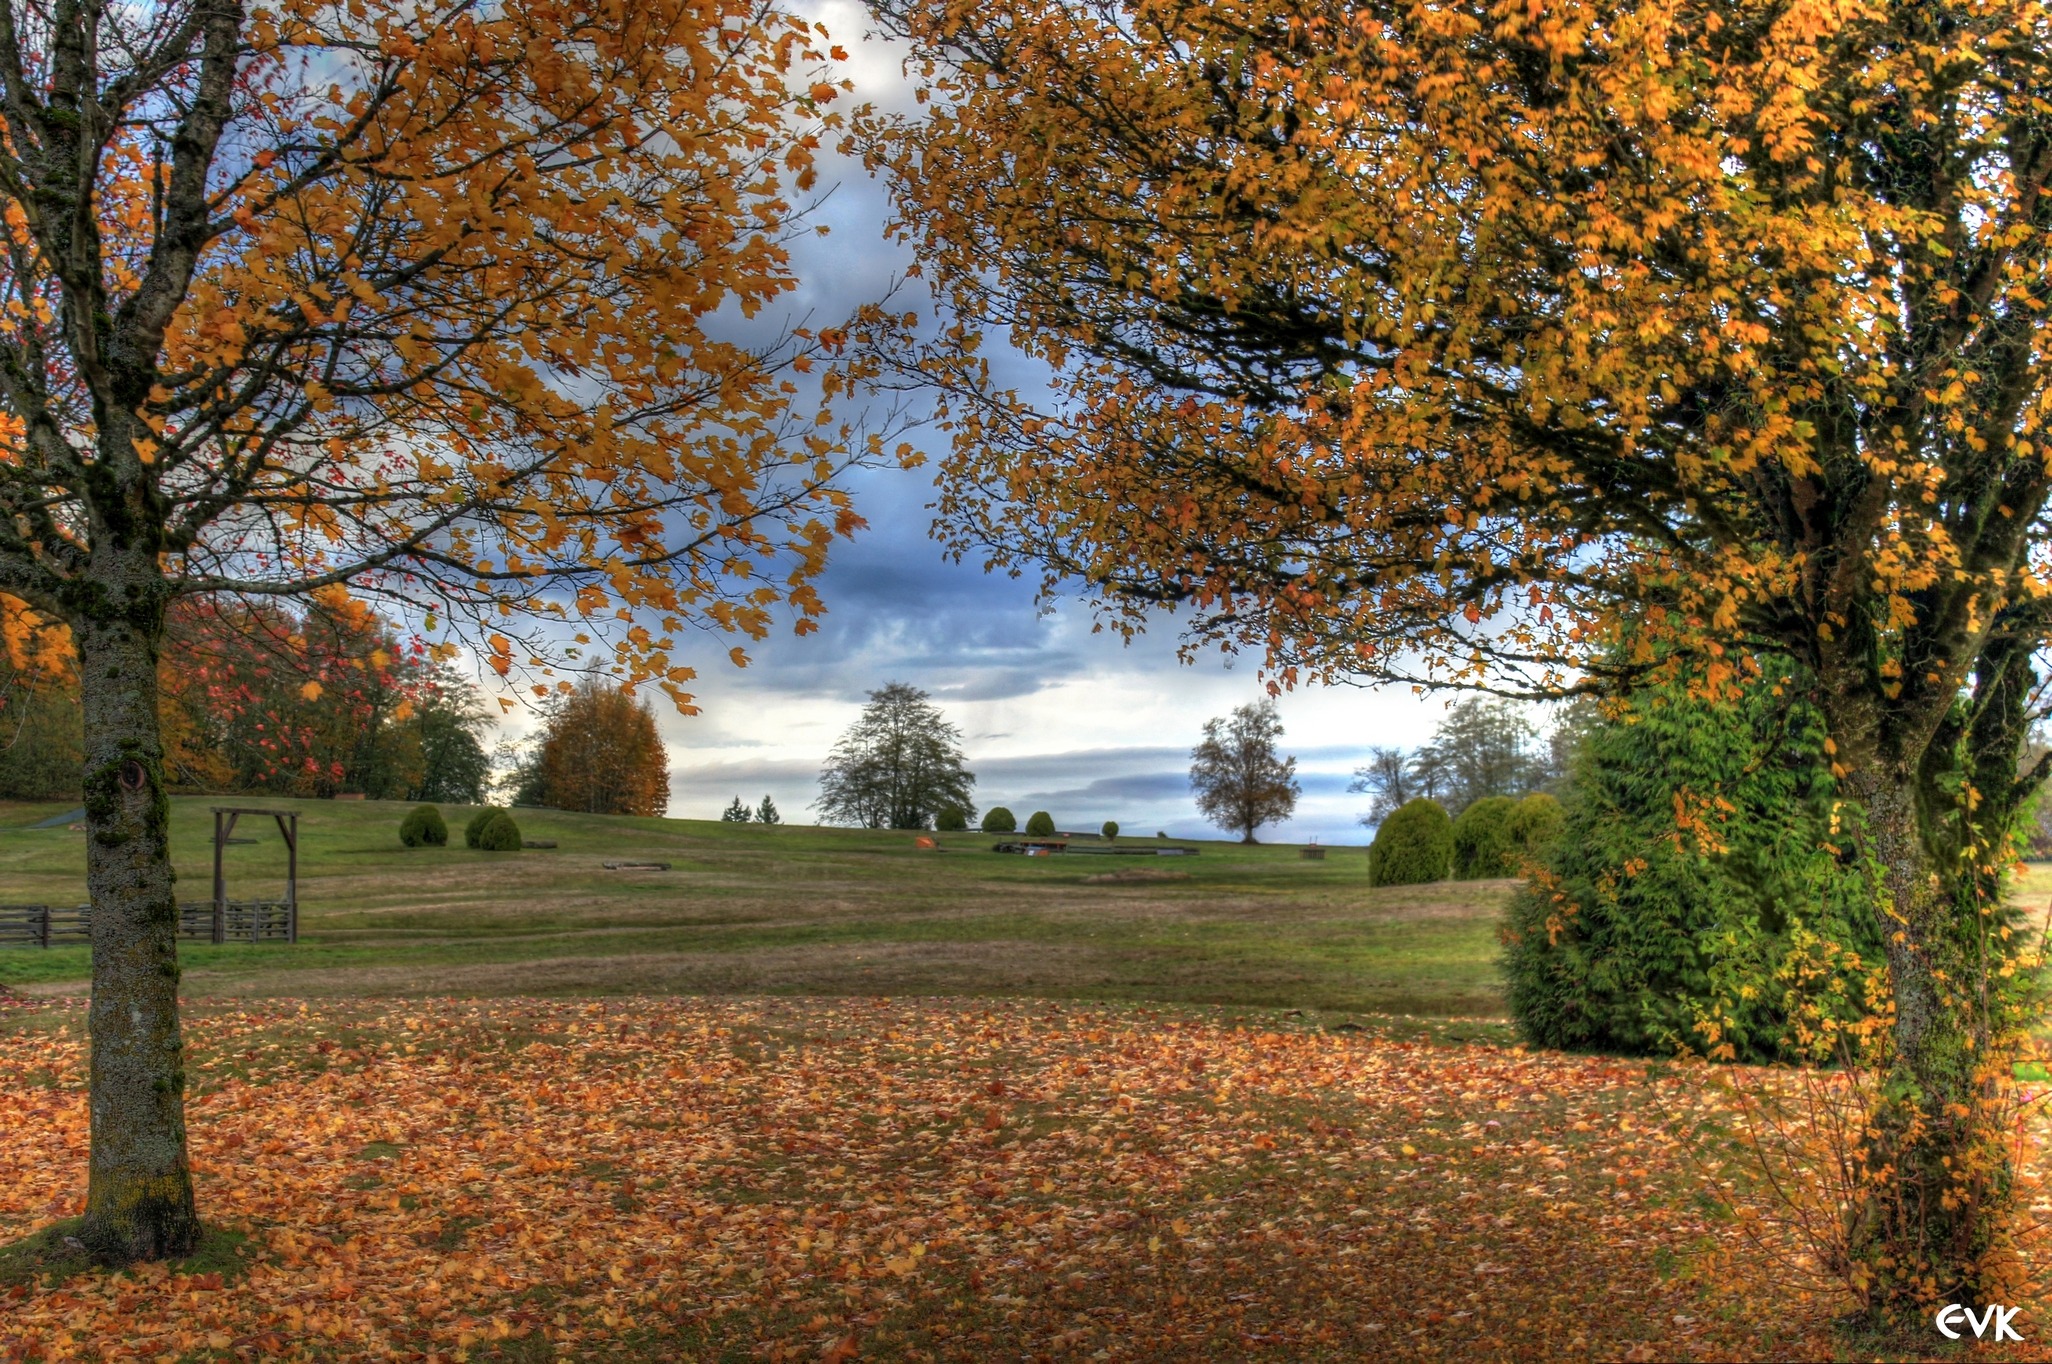
landscape, tree, nature, forest, grass, outdoor, wilderness, plant, lawn, meadow, sunlight, morning, leaf, flower, view, land, wild, environment, scenic, natural, autumn, park, scenery, season, trees, skies, woodland, woody plant